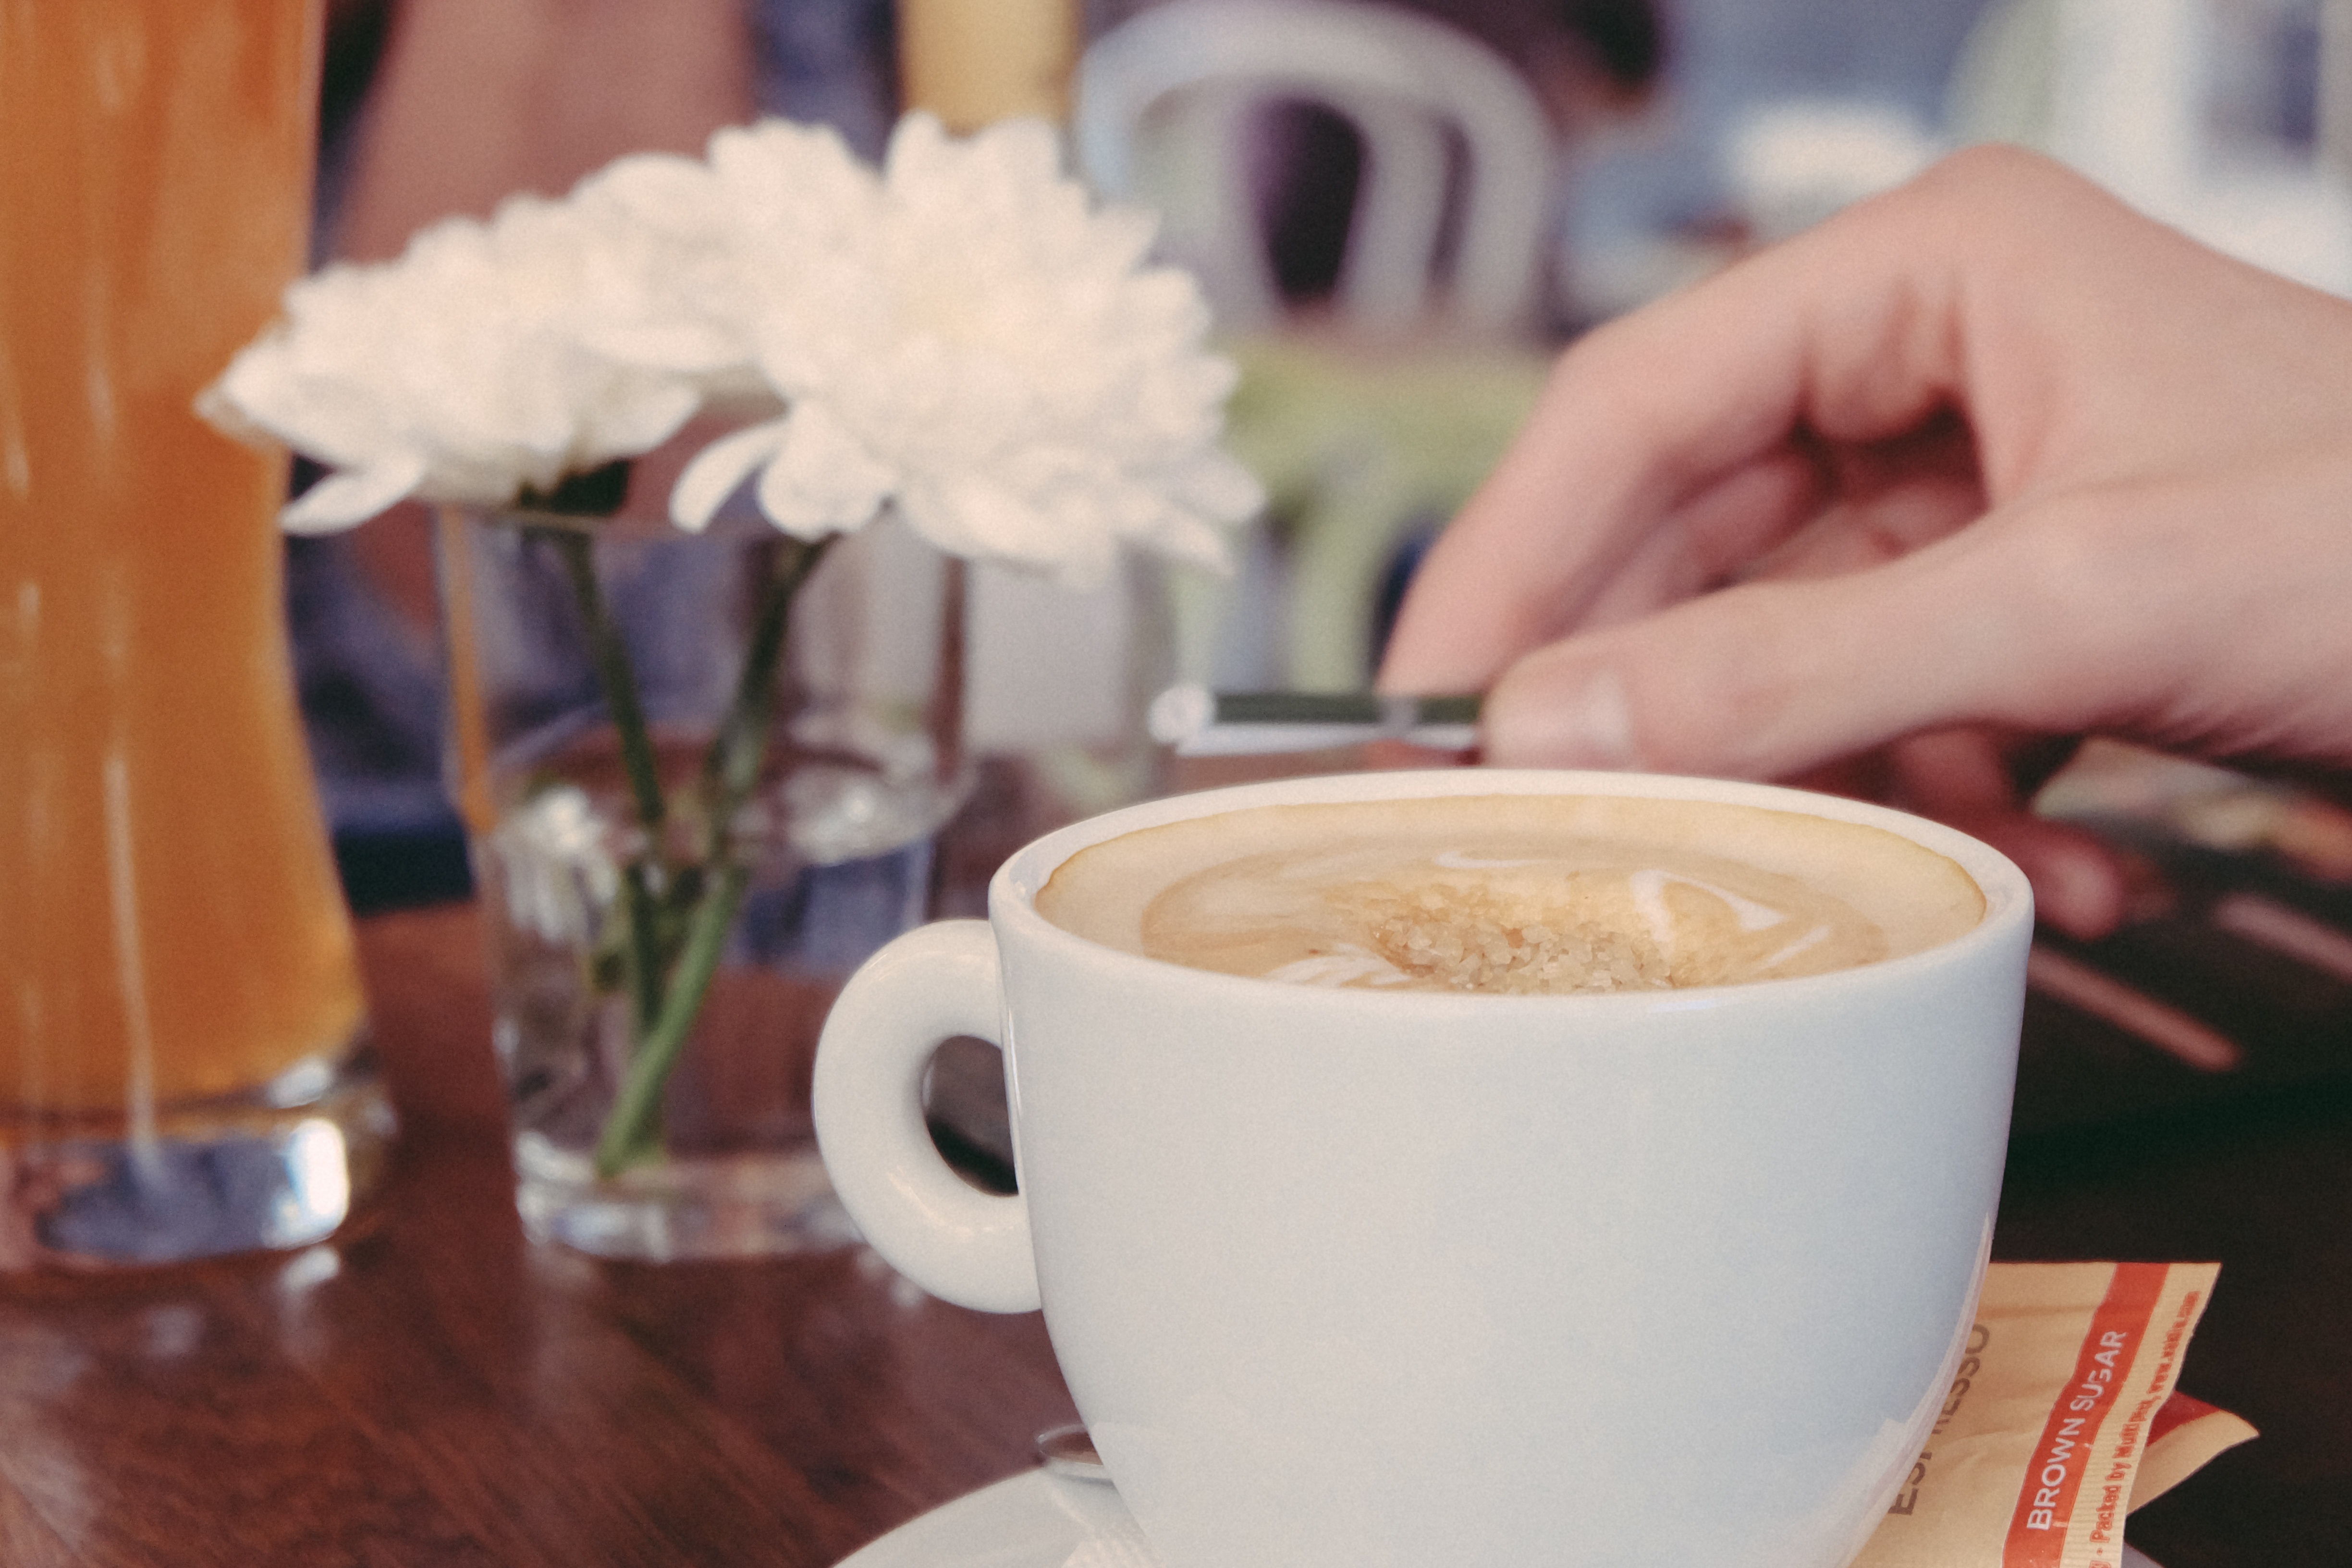
hand, cafe, coffee, white, morning, restaurant, foam, aroma, cup, latte, cappuccino, decoration, meal, beverage, drink, breakfast, chocolate, mug, caffeine, hot